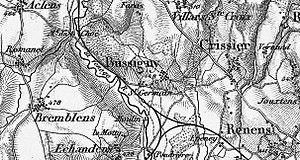
Vieille carte de Bussigny et ses environs vers 1855.
Bussigny est une commune suisse du canton de Vaud, située dans le district de l'Ouest lausannois. La commune est appelée Bussigny-sur-Morges jusqu'en 1959, puis Bussigny-près-Lausanne jusqu'en 2014. La commune est nominée Cité de l'énergie en 2013. Elle obtient le statut de ville en 2015.